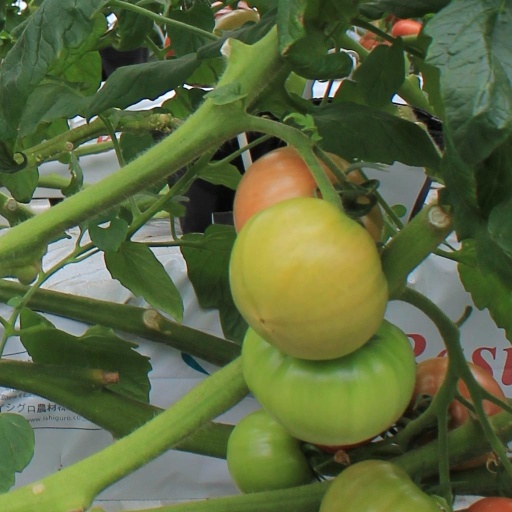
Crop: tomato